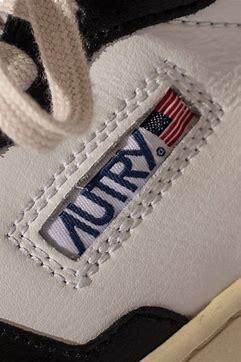
Brand: Autry
Model: Action Shoes Autry Action Medalist 1 Mid